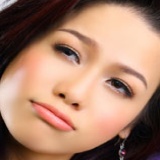
ca sĩ Nhật Kim Anh